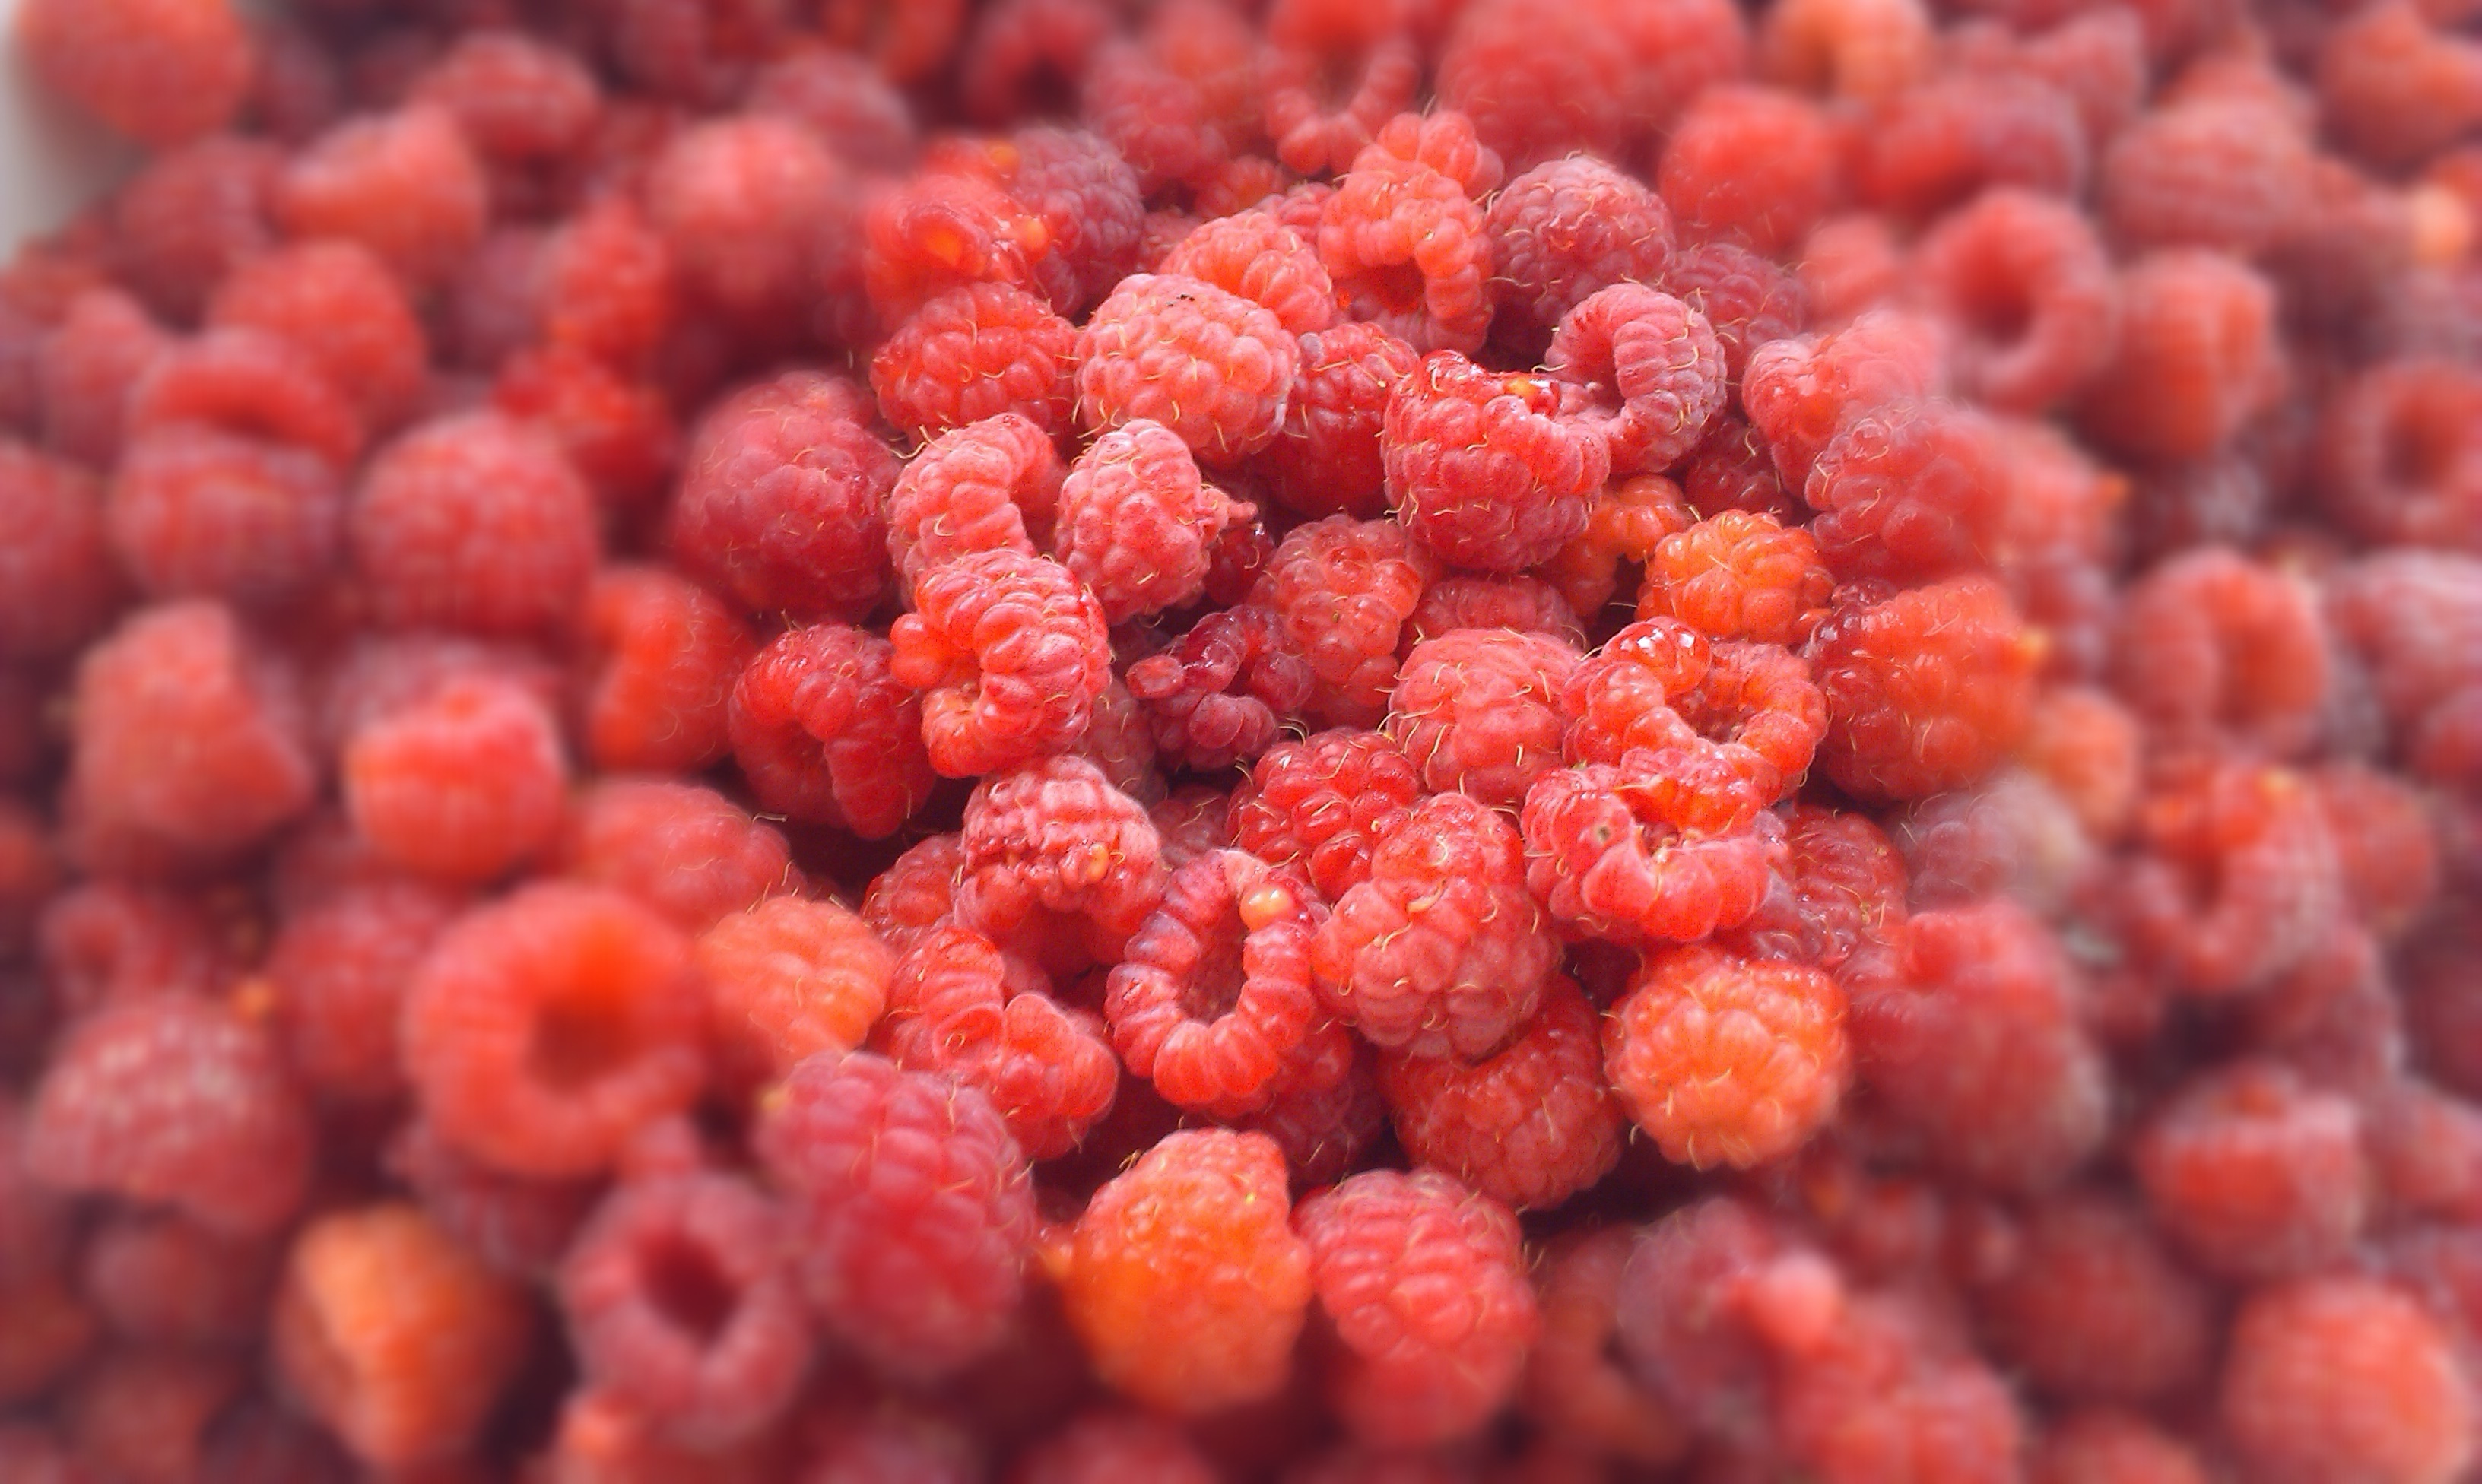
plant, raspberry, fruit, berry, ripe, food, harvest, produce, rowan, rose hip, berries of a raspberry, frutti di bosco, zante currant, pink peppercorn